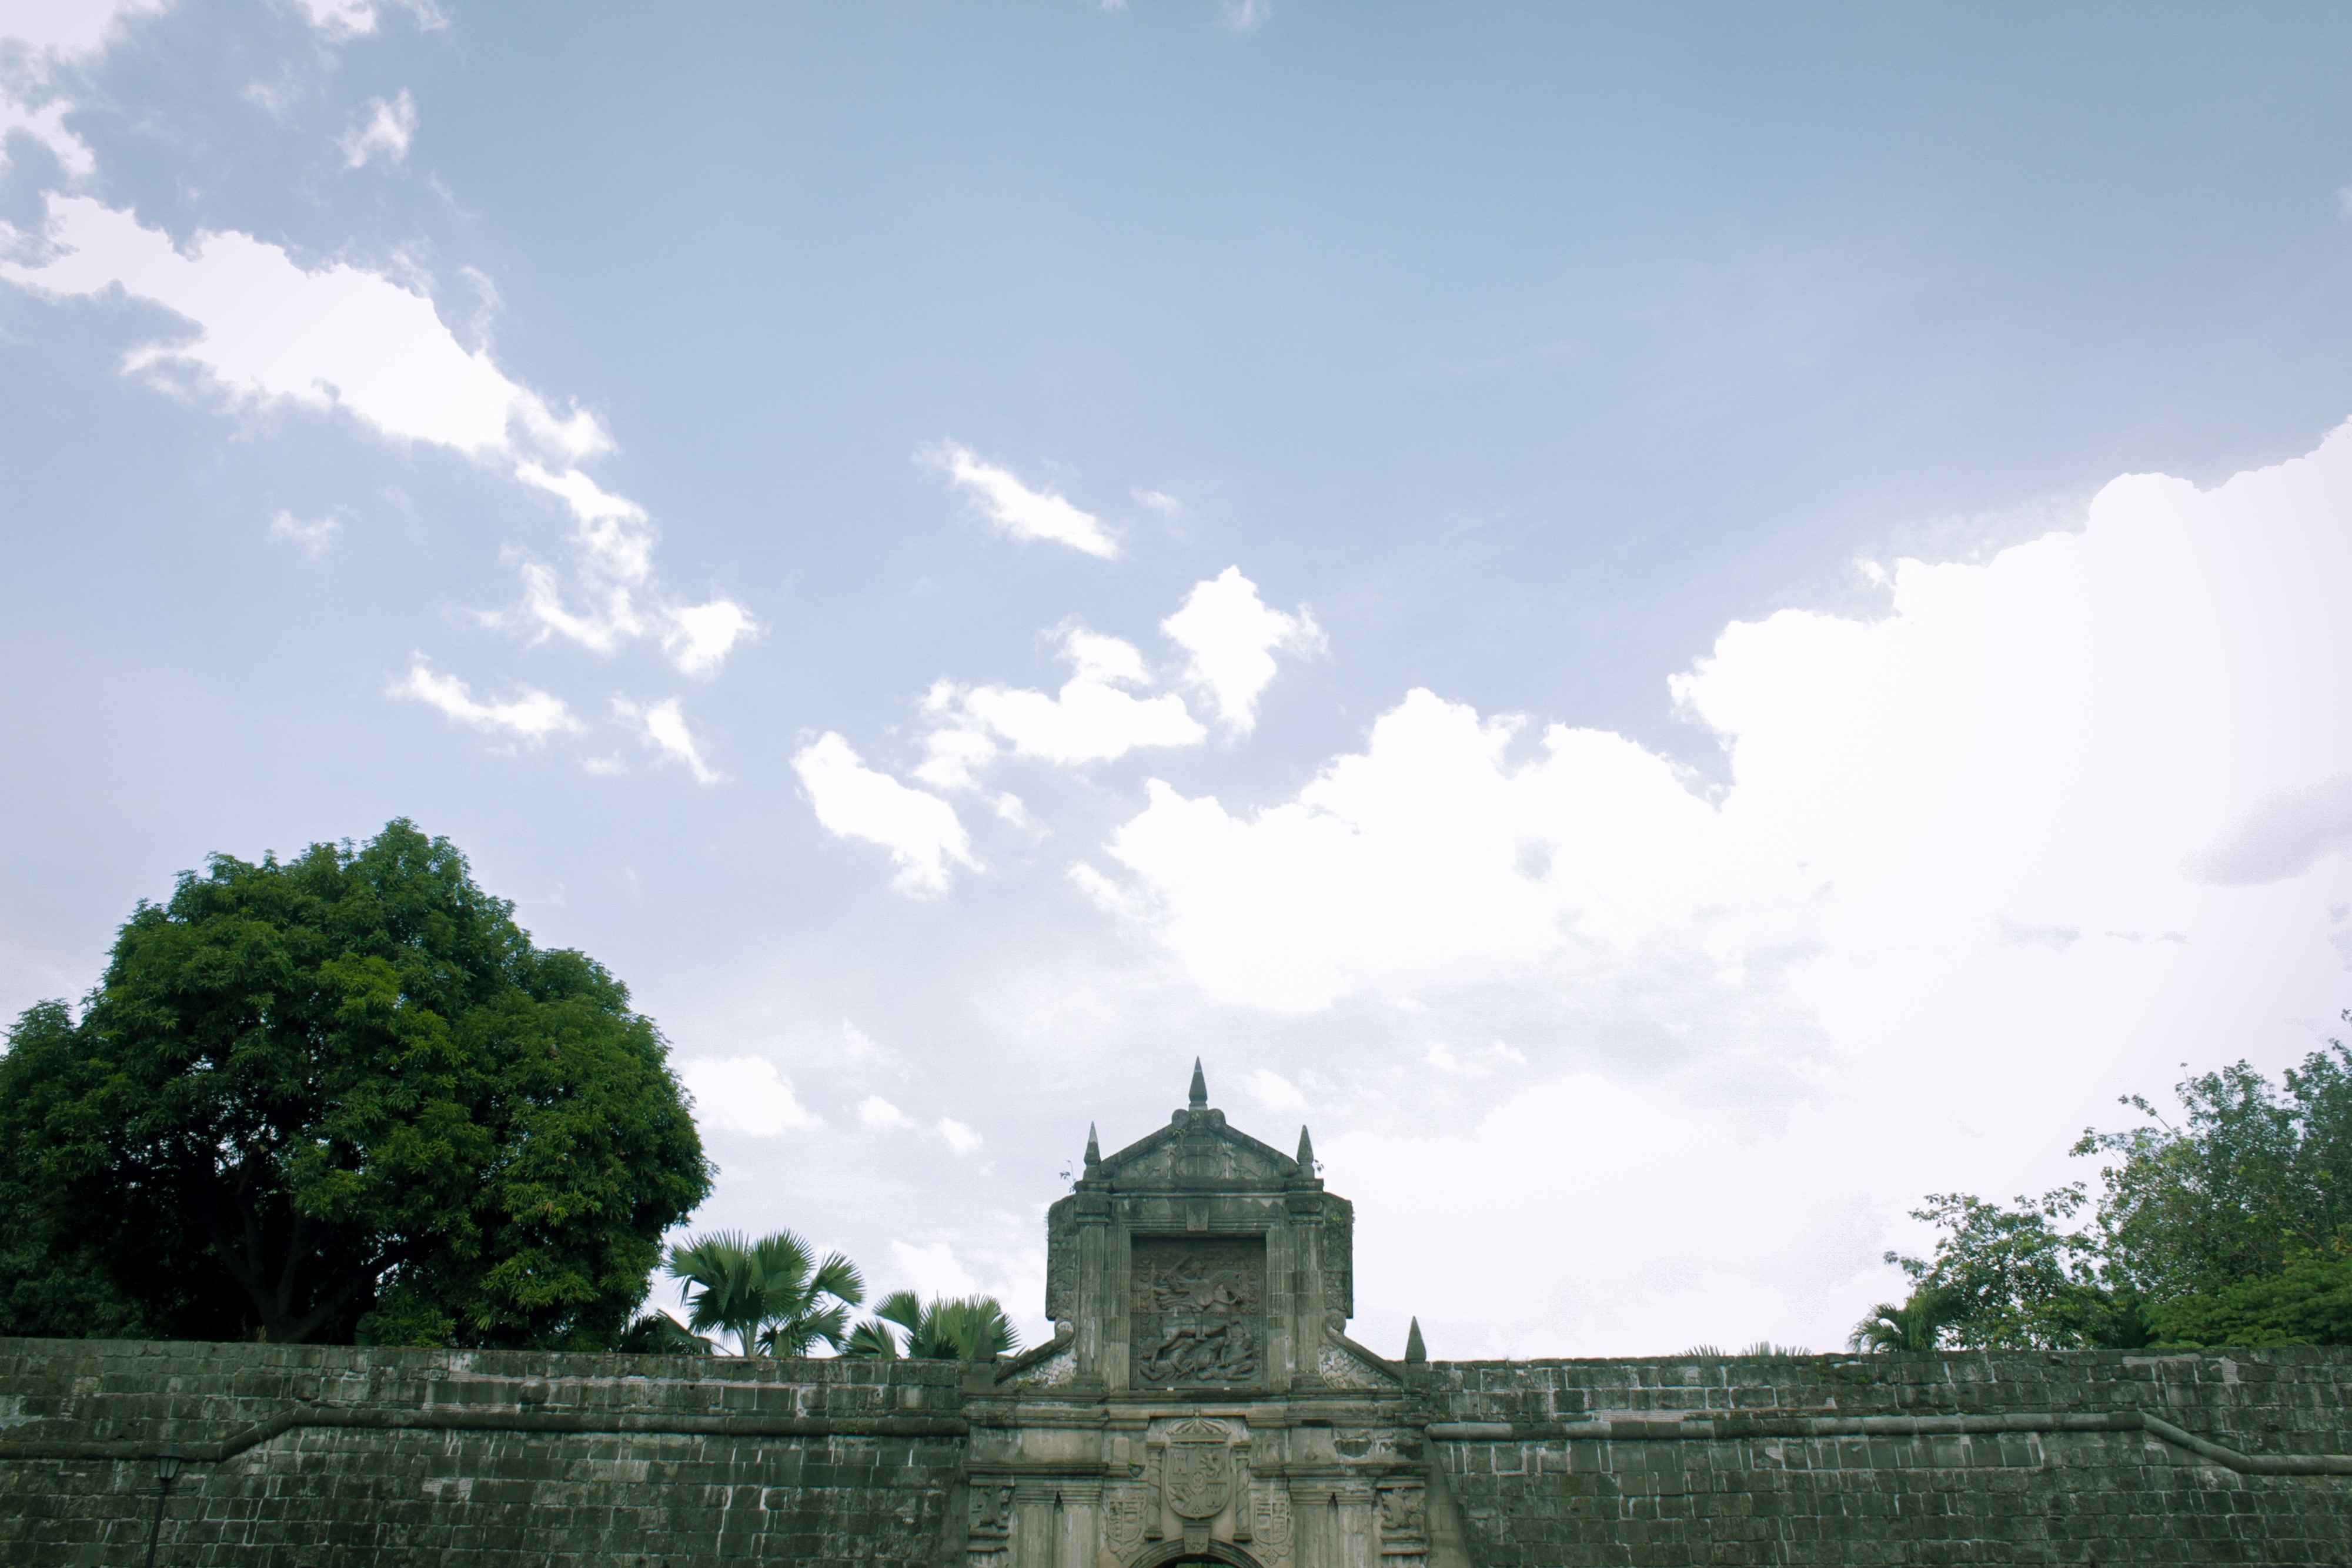
cloud, sky